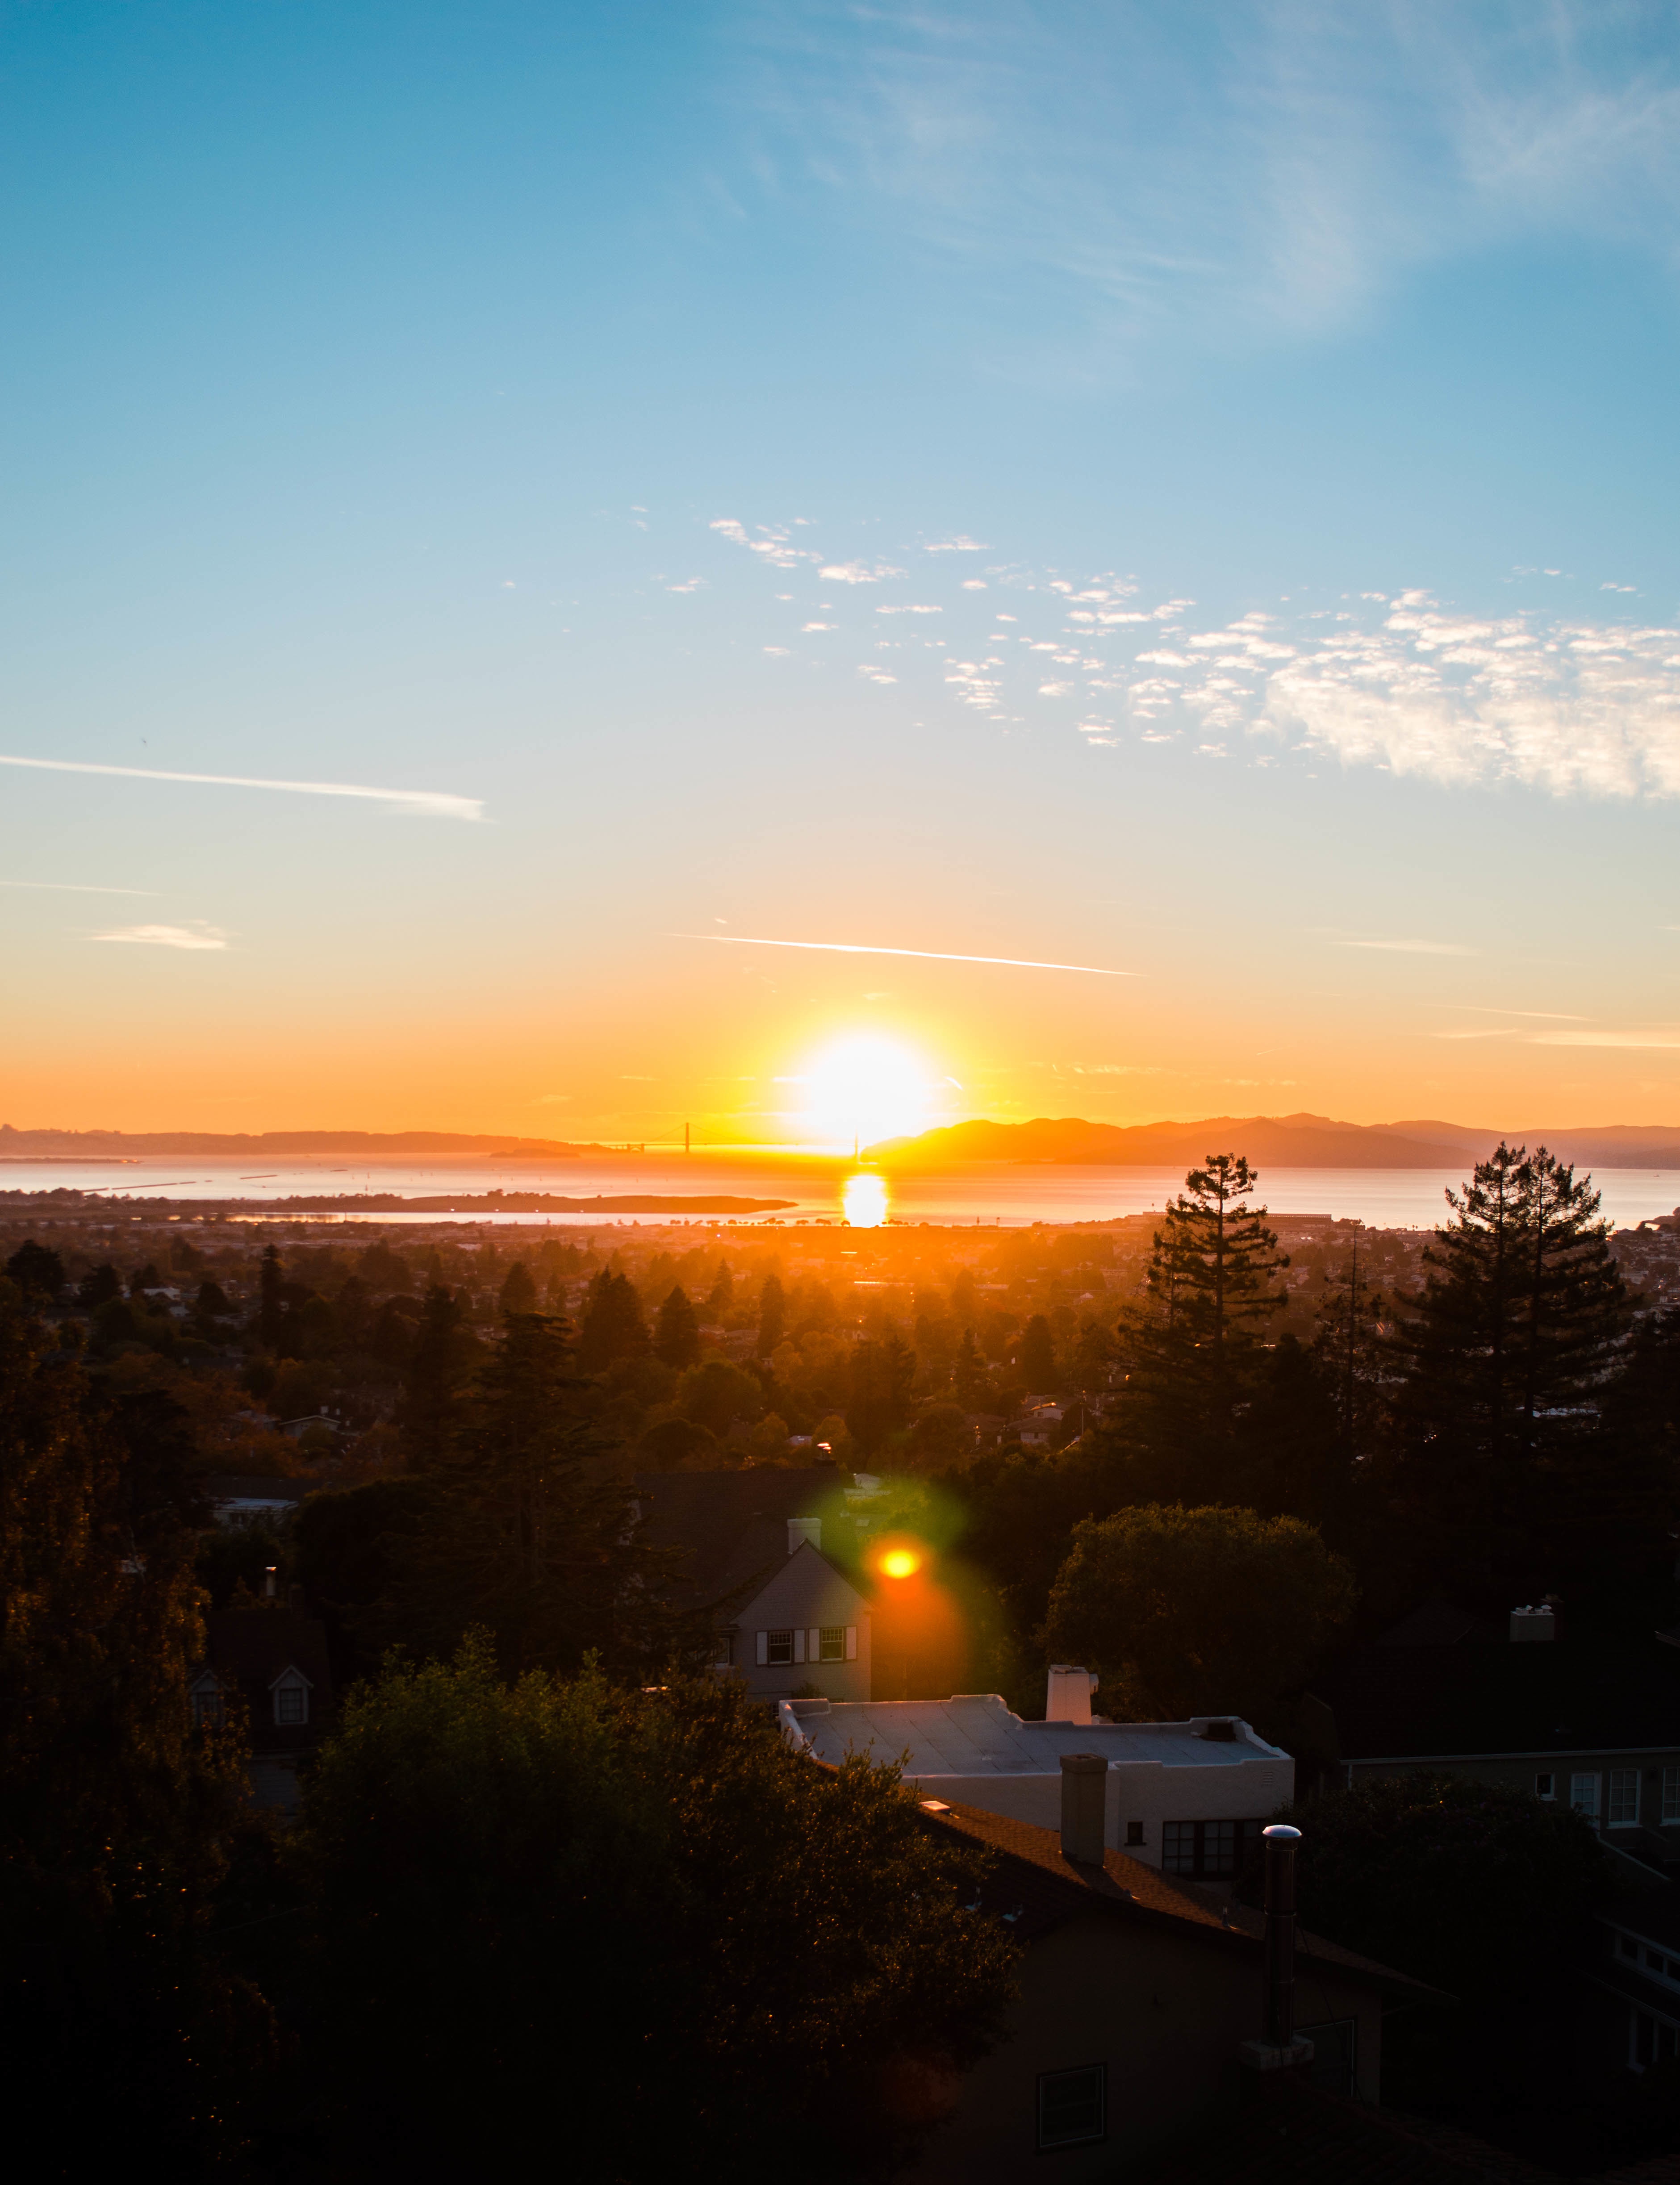
horizon, cloud, sky, sun, sunrise, sunset, sunlight, morning, dawn, atmosphere, dusk, evening, afterglow, atmospheric phenomenon